Bettany Hughes

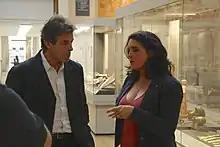
Bettany Hughes speaking with Ralph Jackson (Curator of Romano-British Collections at the British Museum) during filming of "Britain's Secret Treasures" at the British Museum

She is a visiting research fellow at King's College London, formerly a tutor for Cambridge University's Institute of Continuing Education, and an honorary fellow at Cardiff University.